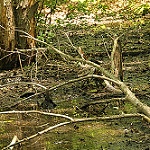
Scene: Outdoor